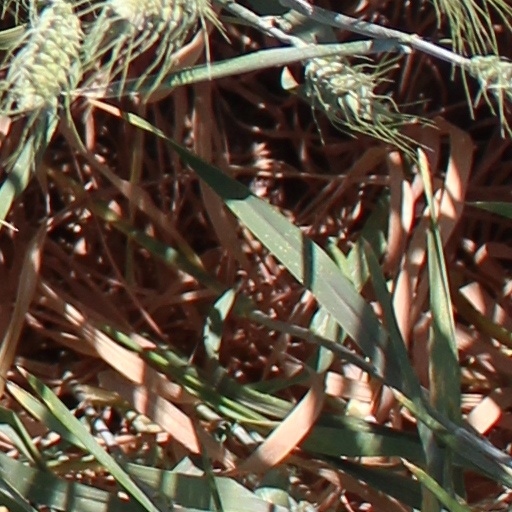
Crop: wheat